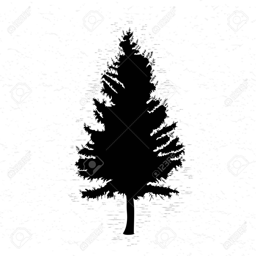
vector silhouette of pine tree .